Angel's Rage

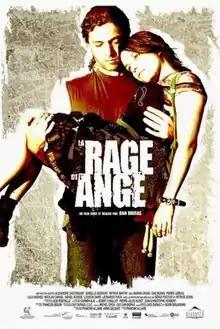
Film poster

Angel's Rage is a 2006 Canadian drama film directed by Dan Bigras. The film earned two Genie Award nominations in the categories of Best Achievement in Art Direction/Production Design and Best Achievement in Music - Original Song for the song "L'Astronaute".